Fluxion (electronic musician)

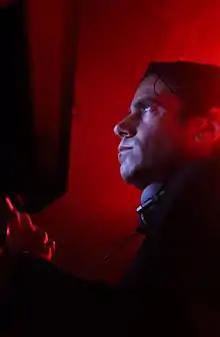
Taken from a live show in Denmark 2010

Fluxion is a pseudonym of Konstantinos Soublis (born 1973), a musician and producer of electronic music from Greece.